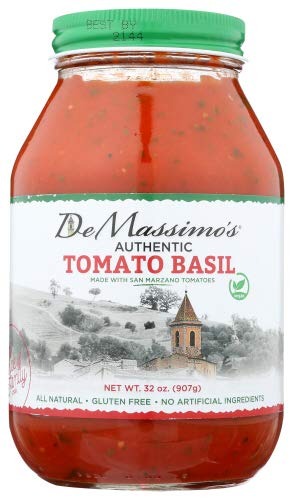
Item Name: De Massimos Sauce Pasta Tomato Basil - 32 OZ (Pack of 6)
Bullet Point: De Massimos Sauce Pasta Tomato Basil - 32 OZ
Product Description: Vegan. Gluten free. All natural. No artificial ingredients. The sauce of my family. Recipes handed down through generations of De Massimo's, made true to the purist ways of Abruzzo-Molise cooks, for food lovers who seek the real thing, to honor any family gathering, to make a simple meal special and a special meal memorable when time doesn't allow starting from scratch. Clean label. No preservatives. Made with San Marzano tomatoes. www.demassimos.com.
Value: 192.0
Unit: Fl Oz

Price: 82.85